Public health

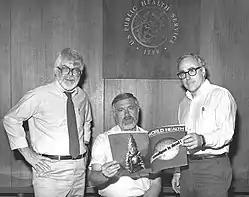
Three former directors of the Global Smallpox Eradication Program reading the news that smallpox had been globally eradicated, 1980

With the onset of the epidemiological transition and as the prevalence of infectious diseases decreased through the 20th century, public health began to put more focus on chronic diseases such as cancer and heart disease. Previous efforts in many developed countries had already led to dramatic reductions in the infant mortality rate using preventive methods. In Britain, the infant mortality rate fell from over 15% in 1870 to 7% by 1930.